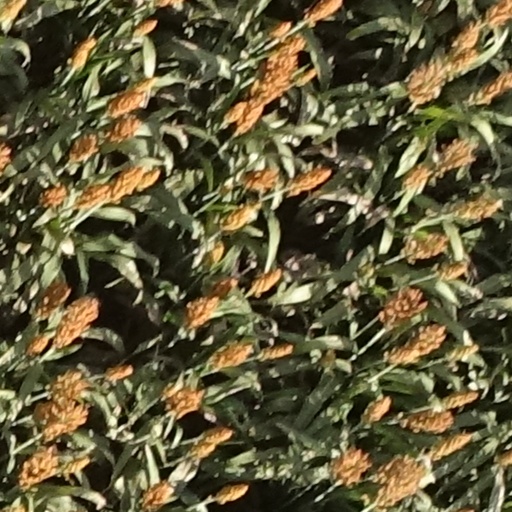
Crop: sorghum